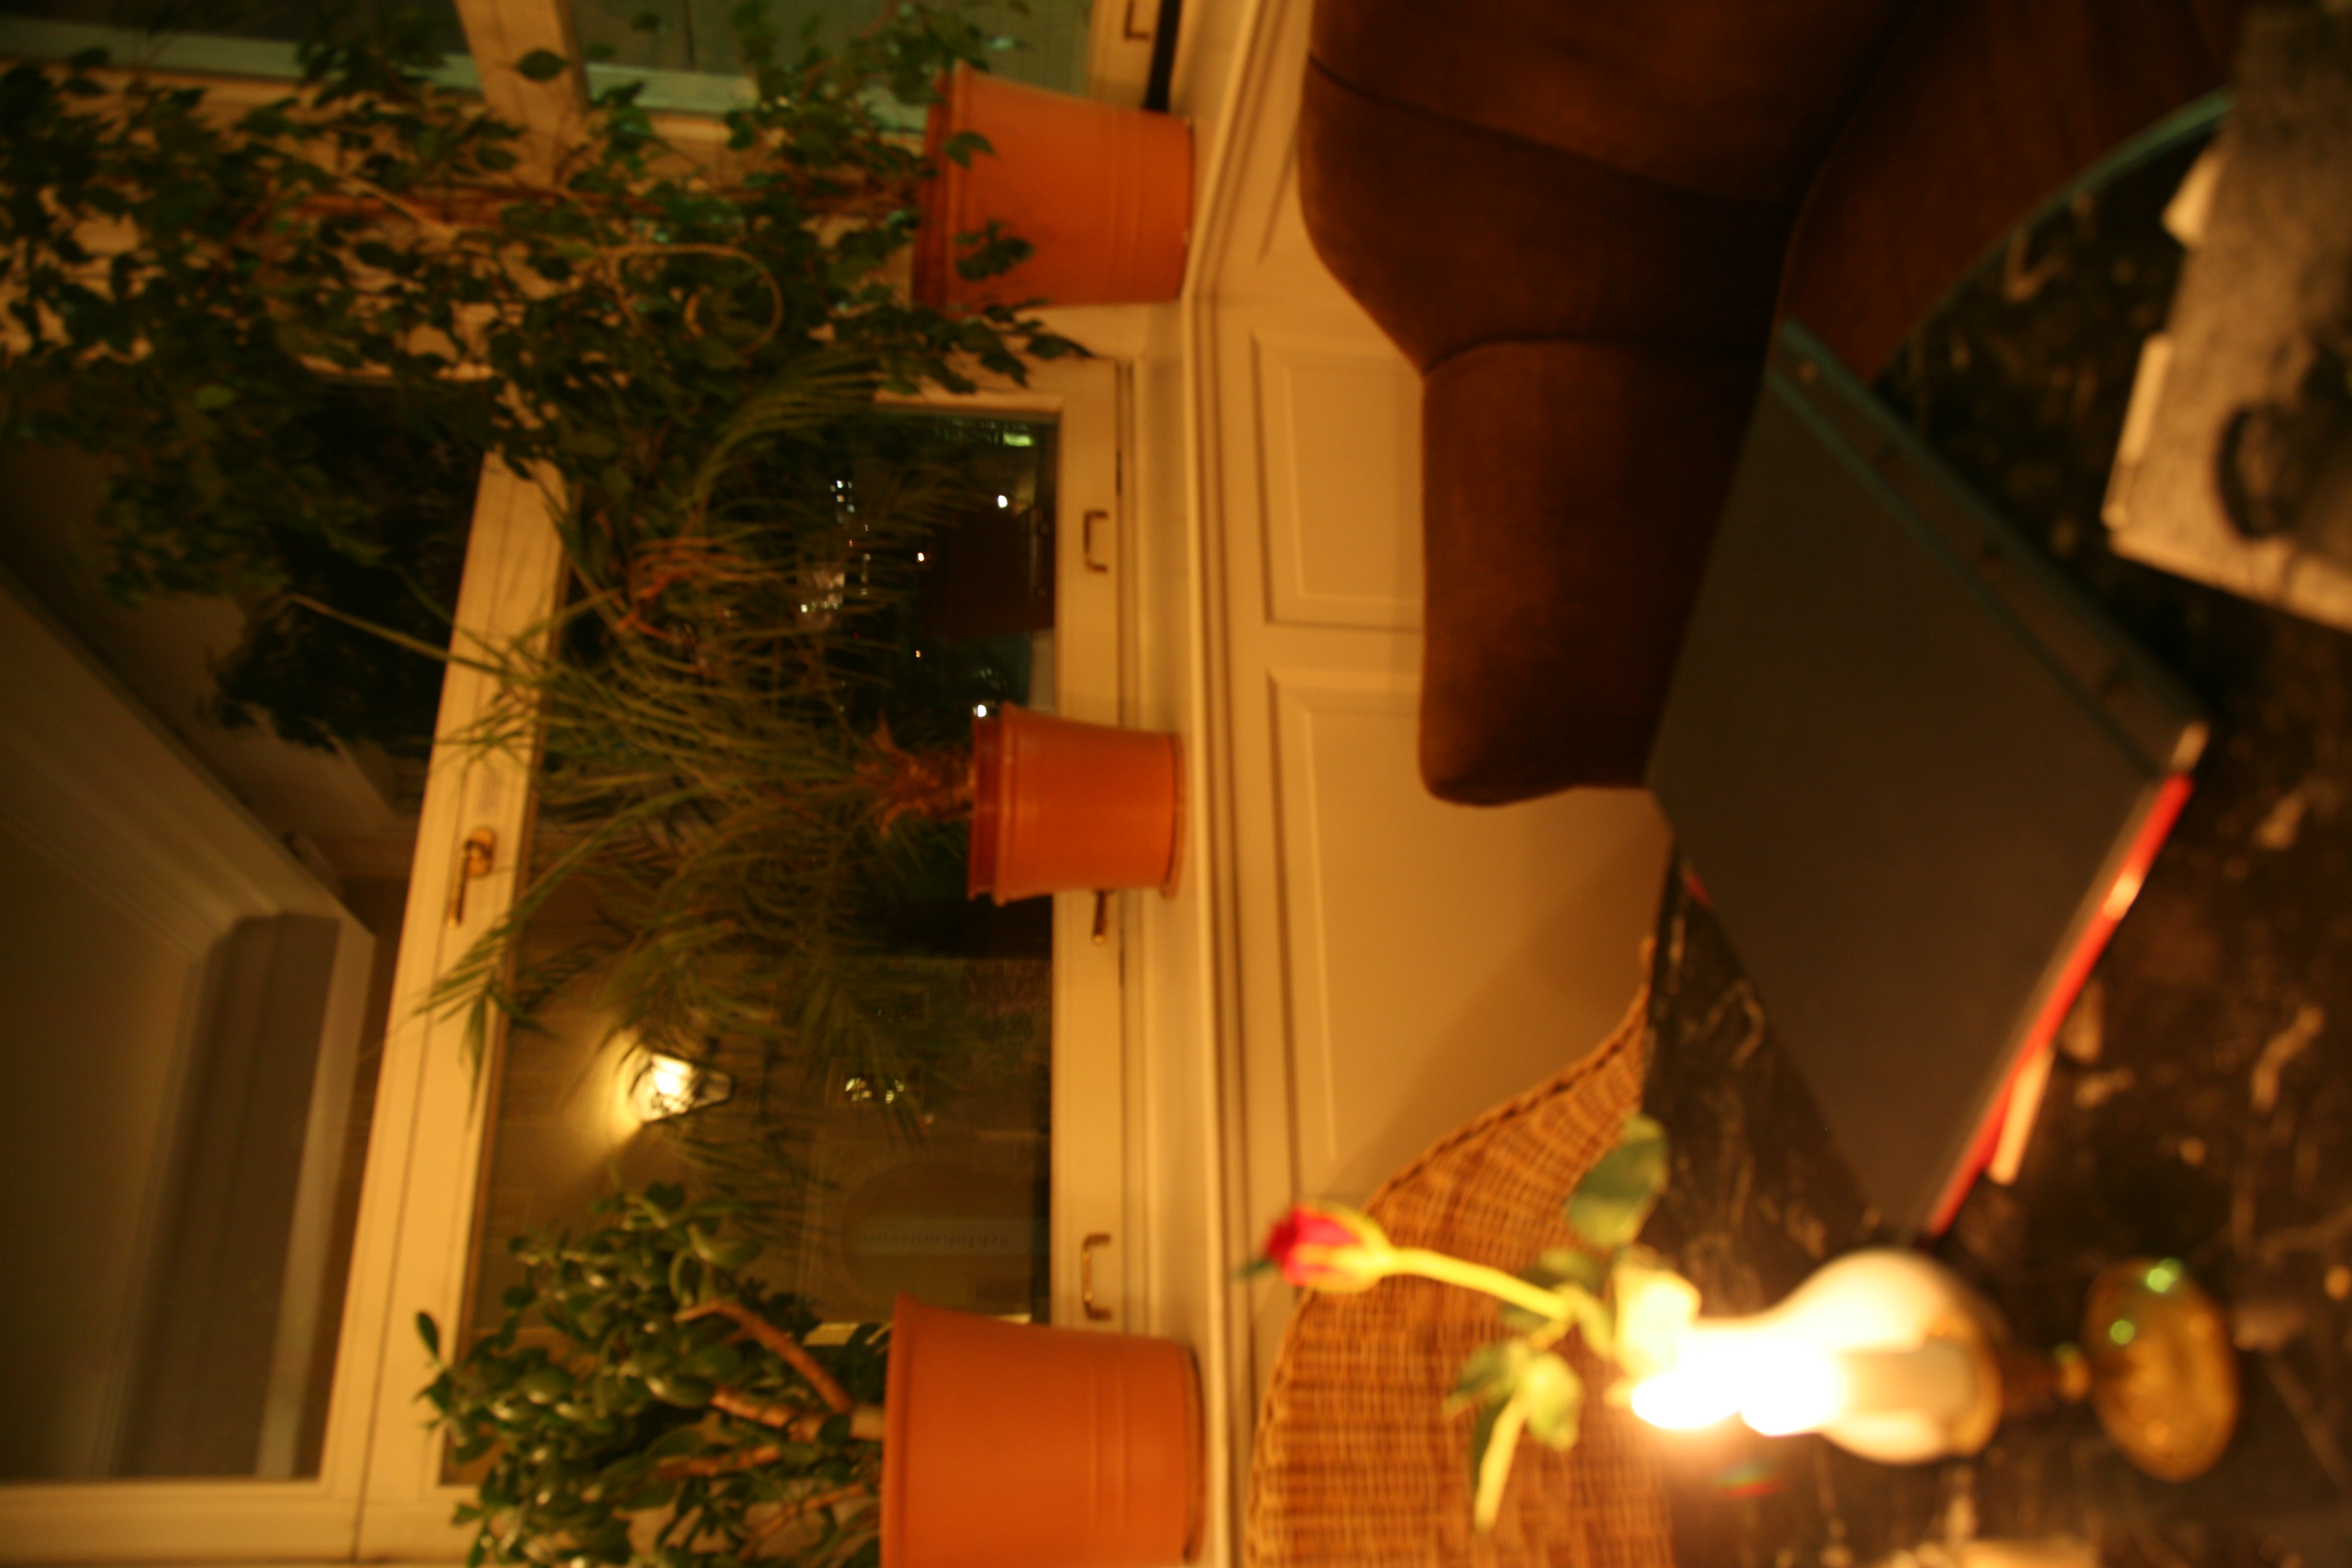
restaurant, home, meal, living room, room, lighting, interior design, germany, allemagne, thuringia, weimar, thuringe, th ringen, residenzcaf